Answer in natural language. How many Chairs are visible in the scene? Choose between the following options: 0, 3, 4, 3 or 2
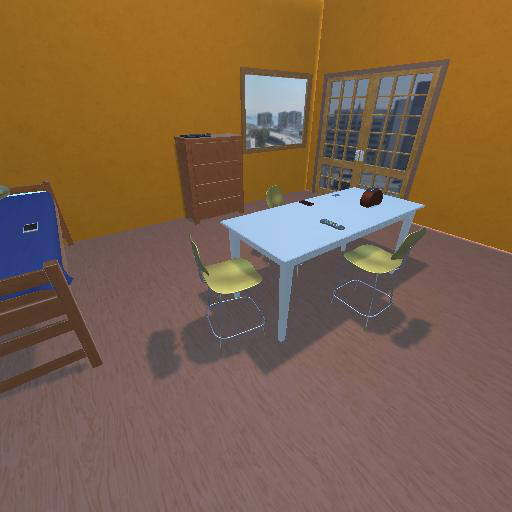
<answer>3</answer>